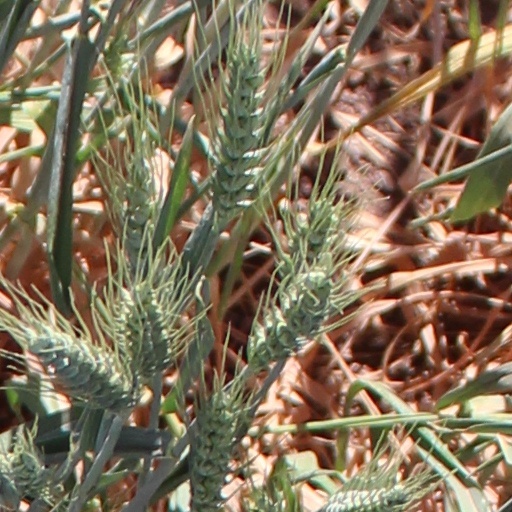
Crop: wheat